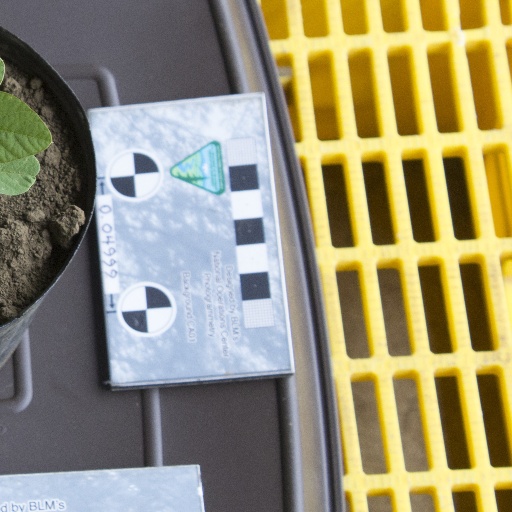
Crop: soybean